Higashi-Tokorozawa Station

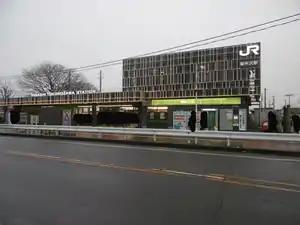
Station front, February 2021

is a passenger railway station located in the city of Tokorozawa, Saitama, Japan, operated by East Japan Railway Company (JR East).